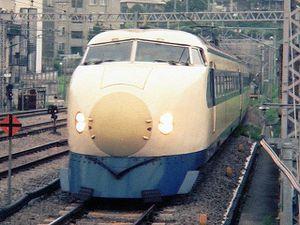
Le Shinkansen est le système de train à grande vitesse en service au Japon. Ce nom désigne aussi bien les trains que l'infrastructure. L'utilisation d'un ensemble de lignes réservées et les techniques employées ont fait du Shinkansen un précurseur et du Japon le pionnier de la grande vitesse ferroviaire lors de sa mise en service en 1964. Les rames du Shinkansen sont aujourd'hui mondialement reconnues pour leur confort, leur fiabilité et leur sécurité, ainsi que pour leur gestion des plus rigoureuses.